Carpetright

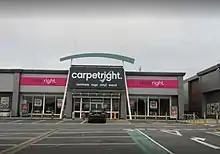
New Carpetright Store (2018)

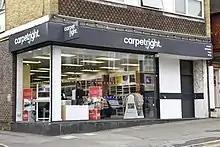
Carpetright in Oxted (2019)

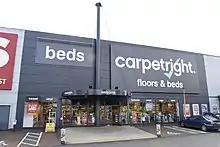
Carpetright in Croydon (2018)

Carpetright is a British retailer founded in 1988 by Lord Philip Harris.